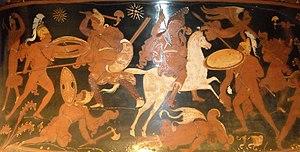
Le vase Darius est un vase célèbre peint par un peintre anonyme de céramique apulienne de Magna Graecia, communément appelé le peintre de Darius, représentant le plus éminent à la fin du « style orné » dans la peinture de vase à figures rouges du sud de l'Italie. Le vase a été produit entre 340 et 320 avant notre ère, probablement dans un grand atelier semblable à une usine dans la ville grecque de Tarente, en Magna Graecia, bien avant la chute de Tarente aux Romains en 272 av. J.-C. C'est une partie importante de la peinture sur vase des Pouilles.